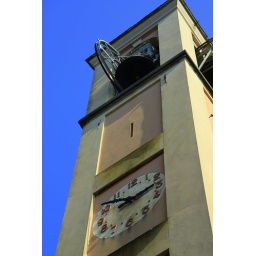
Church clock tower in Brunate